Cinema City (film festival)

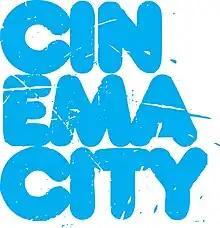
Official logo of the Cinema City International Film Festival

Since 2010, the Cinema City Festival has been organized independently by the Cinema City Association. The festival's Board of Directors and Council, as well as a number of associates and friends, work throughout the year to develop and organize the festival and other cultural projects. This festival is based on the concept of a festival city, which was introduced at the 2007 Serbian Film Festival. In 2008, Exit Association took over the festival's organization and made significant changes to the program concept. Cinema City grew into an international film festival in 2008 and 2009, and its scope, film program, and distinguished guests from all over the world make it an important cultural and film event for Serbia and the region. The Cinema City Association took over the organization of the Cinema City festival in 2010, and the festival is still being nurtured and developed in terms of concept and infrastructure.